Dry Creek railway station

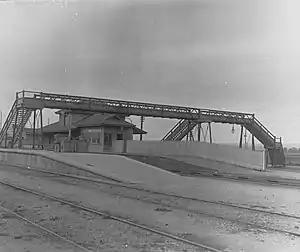
Dry Creek railway station with overbridge in 1915

Dry Creek railway station opened in 1856. The station was rebuilt in 1982 and a bogie exchange facility opened when the Adelaide-Crystal Brook line was converted to standard gauge. The exchange closed in October 1996, having been made redundant by the conversion of the Adelaide to Wolseley line to standard gauge.